Space-based measurements of carbon dioxide

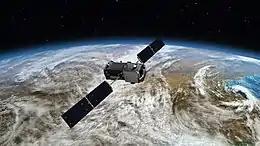
Artist's conception of OCO-2, the second successful high precision (better than 0.3%) observing satellite.

Space-based measurements of carbon dioxide are used to help answer questions about Earth's carbon cycle. There are a variety of active and planned instruments for measuring carbon dioxide in Earth's atmosphere from space. The first satellite mission designed to measure was the Interferometric Monitor for Greenhouse Gases (IMG) on board the ADEOS I satellite in 1996. This mission lasted less than a year. Since then, additional space-based measurements have begun, including those from two high-precision (better than 0.3% or 1 ppm) satellites (GOSAT and OCO-2). Different instrument designs may reflect different primary missions.